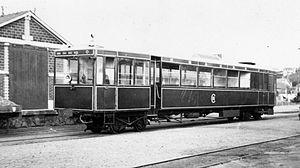
Les Autorails Renault ont été construits par la SAUR, filiale de la société automobile Renault, à partir de 1922.